Royal Court (Jersey)

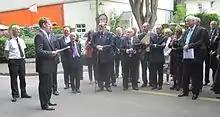
HM Solicitor-General presents argument before the Royal Court, voyeurs and officials regarding whether the Parish of Saint Helier could remove dead trees at risk of falling into the roadway (2012)

A "Visite Royale" is an annual ambulatory inspection by the Royal Court of one of the parishes of Jersey. Since 1803 the alternation of the "visites" has been fixed so that each parish is visited once every six years. The origin of the custom goes back to the jurisdiction of the viscount over the roads and paths of the Duchy of Normandy. The court inspects the parish accounts (although since modern practice is that accounts are professionally audited, this is a formality) and receives a report on policing and other matters from the "connétable" and "chef de police". A panel of twelve "voyeurs", made up of notable Parishioners nominated by the Connétable, is sworn in and leads the court on a circuit of roads around the parish, drawing the court's attention along the way to transgressions and encroachments that require judgment. The jurisdiction of the Visite Royale is to make "any order designed to ensure the rights of the public lawfully to use the public roads and pathways of the Island without obstruction, or inconvenience." Judgment is given on the spot, although this may be an order that further investigations should take place and be reported to the Royal Court at a later date.